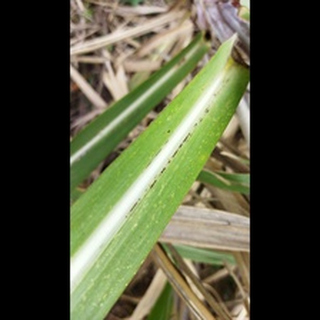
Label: sugarcane_rust